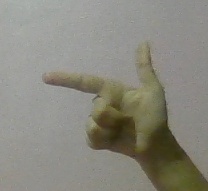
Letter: yaa